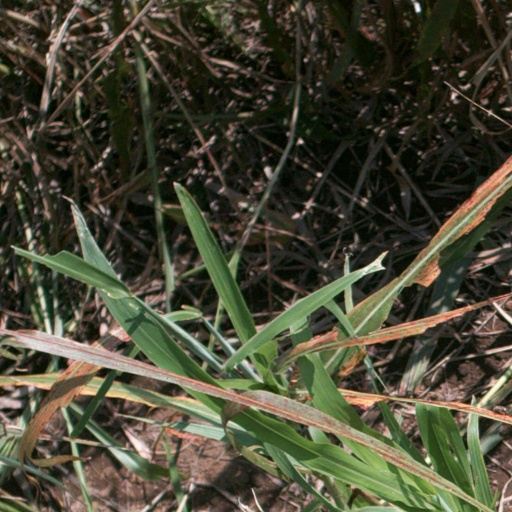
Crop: sorghum